History of WWE

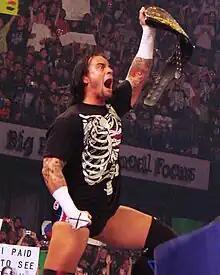
CM Punk became one of the most popular and high-profile wrestlers in the WWE during this period, and held a lengthy 434 day WWE Championship reign.

In August 2002, Shawn Michaels would also return as a wrestler at SummerSlam after a hiatus of over four years. He would achieve great success, and won the World Heavyweight Championship in the first Elimination Chamber match at Survivor Series. The match between Shawn Michaels and Kurt Angle at WrestleMania 21 has been named one of the greatest matches in WWE history. Though Angle won the match, Michaels received praise for his "courageous effort". In 2006, Michaels would reunite with Triple H to once again form the popular 1990s group D-Generation X (DX). They would have major feuds with The Spirit Squad, the McMahon family, and the newly established Rated-RKO (Edge and Randy Orton), which ended prematurely when Triple H suffered a torn quadriceps muscle in 2007 at New Year's Revolution.